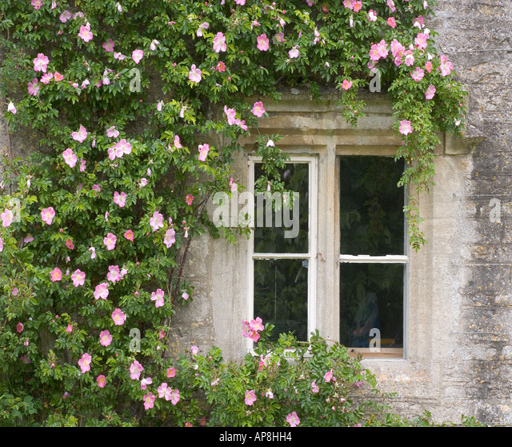
roses growing round a window in the village